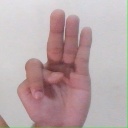
अक्षर: भ